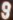
Number: 9